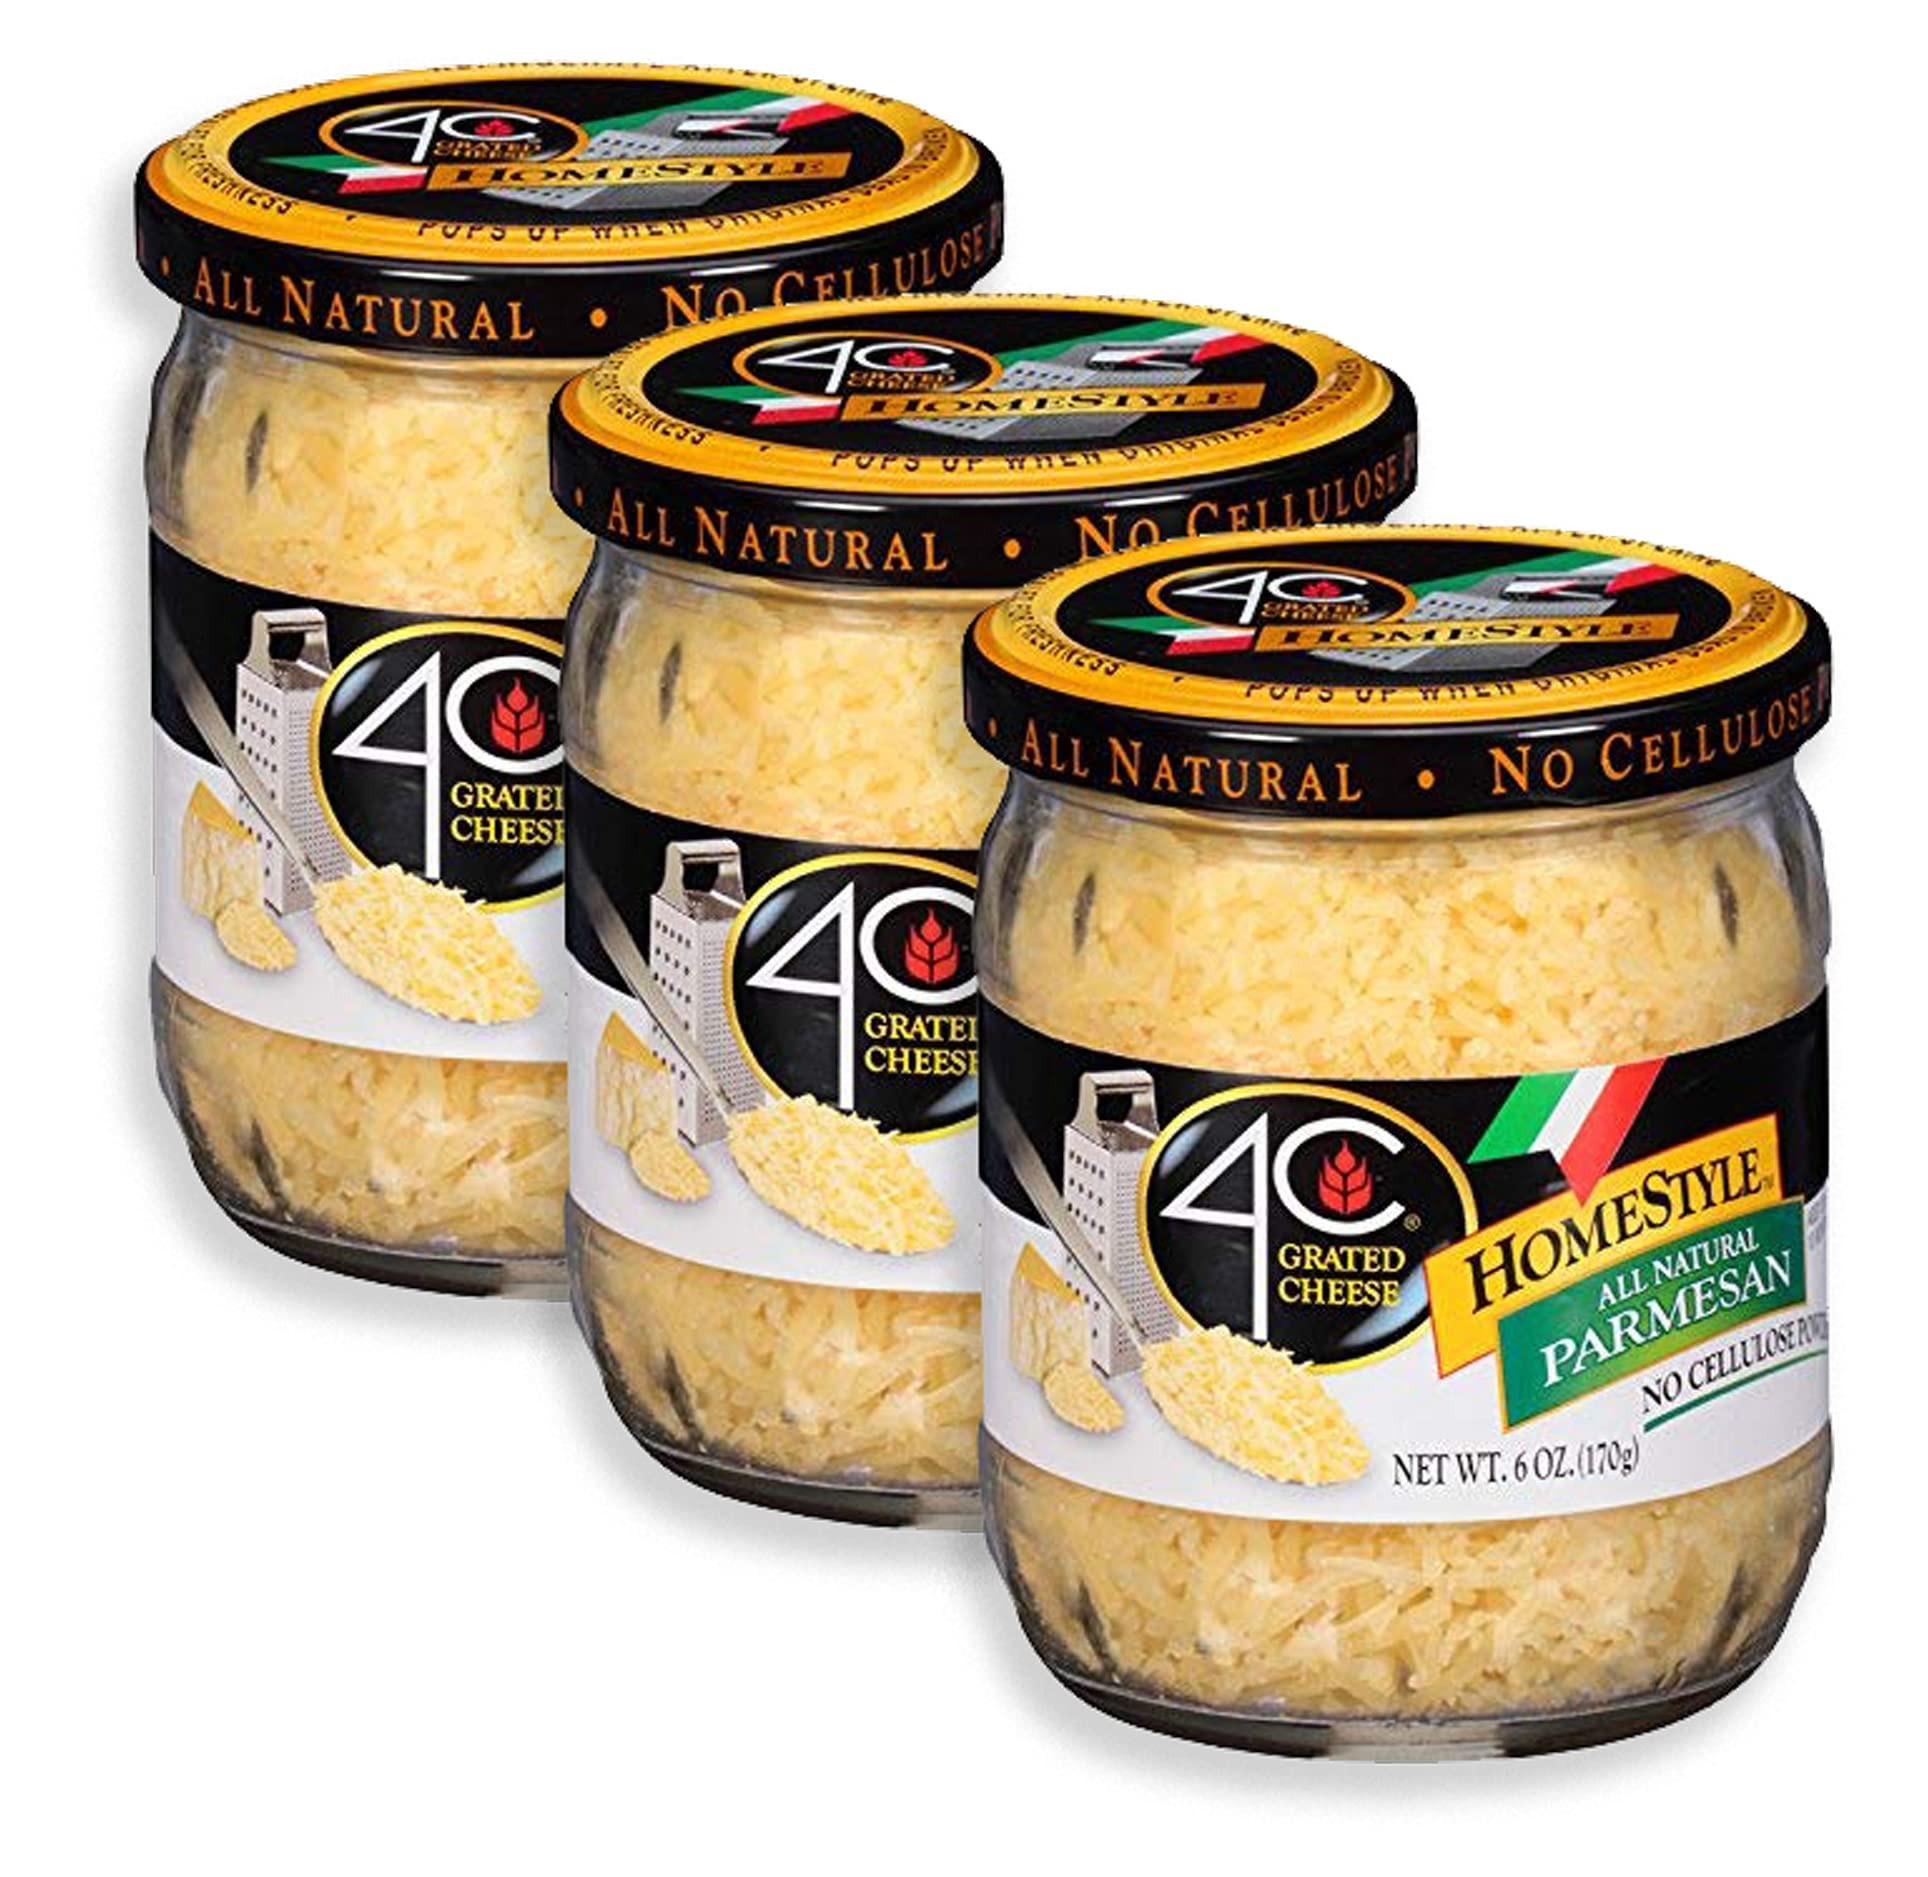
Item Name: 4C Premium Grated Cheese | All Natural, No Preservatives | Assorted Italian Flavors 6oz-8oz (Parmesan - HomeStyle, 3pk-Glass)
Bullet Point 1: 100% Cheese! No Additives, No Preservatives, No Fillers and No Cellulose!
Bullet Point 2: Vacuum Packed in Glass Jars for Ultimate Freshness!
Bullet Point 3: Enjoy the nutty, delicious taste
Bullet Point 4: Aged over 10 months
Bullet Point 5: 6 oz glass jar with wide opening for easy access
Product Description: 4C Homestyle Parmesan Grated Cheese 6 oz Jar. Set of 3.
Value: 18.0
Unit: Ounce

Price: 4.38